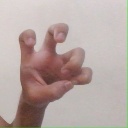
अक्षर: छ